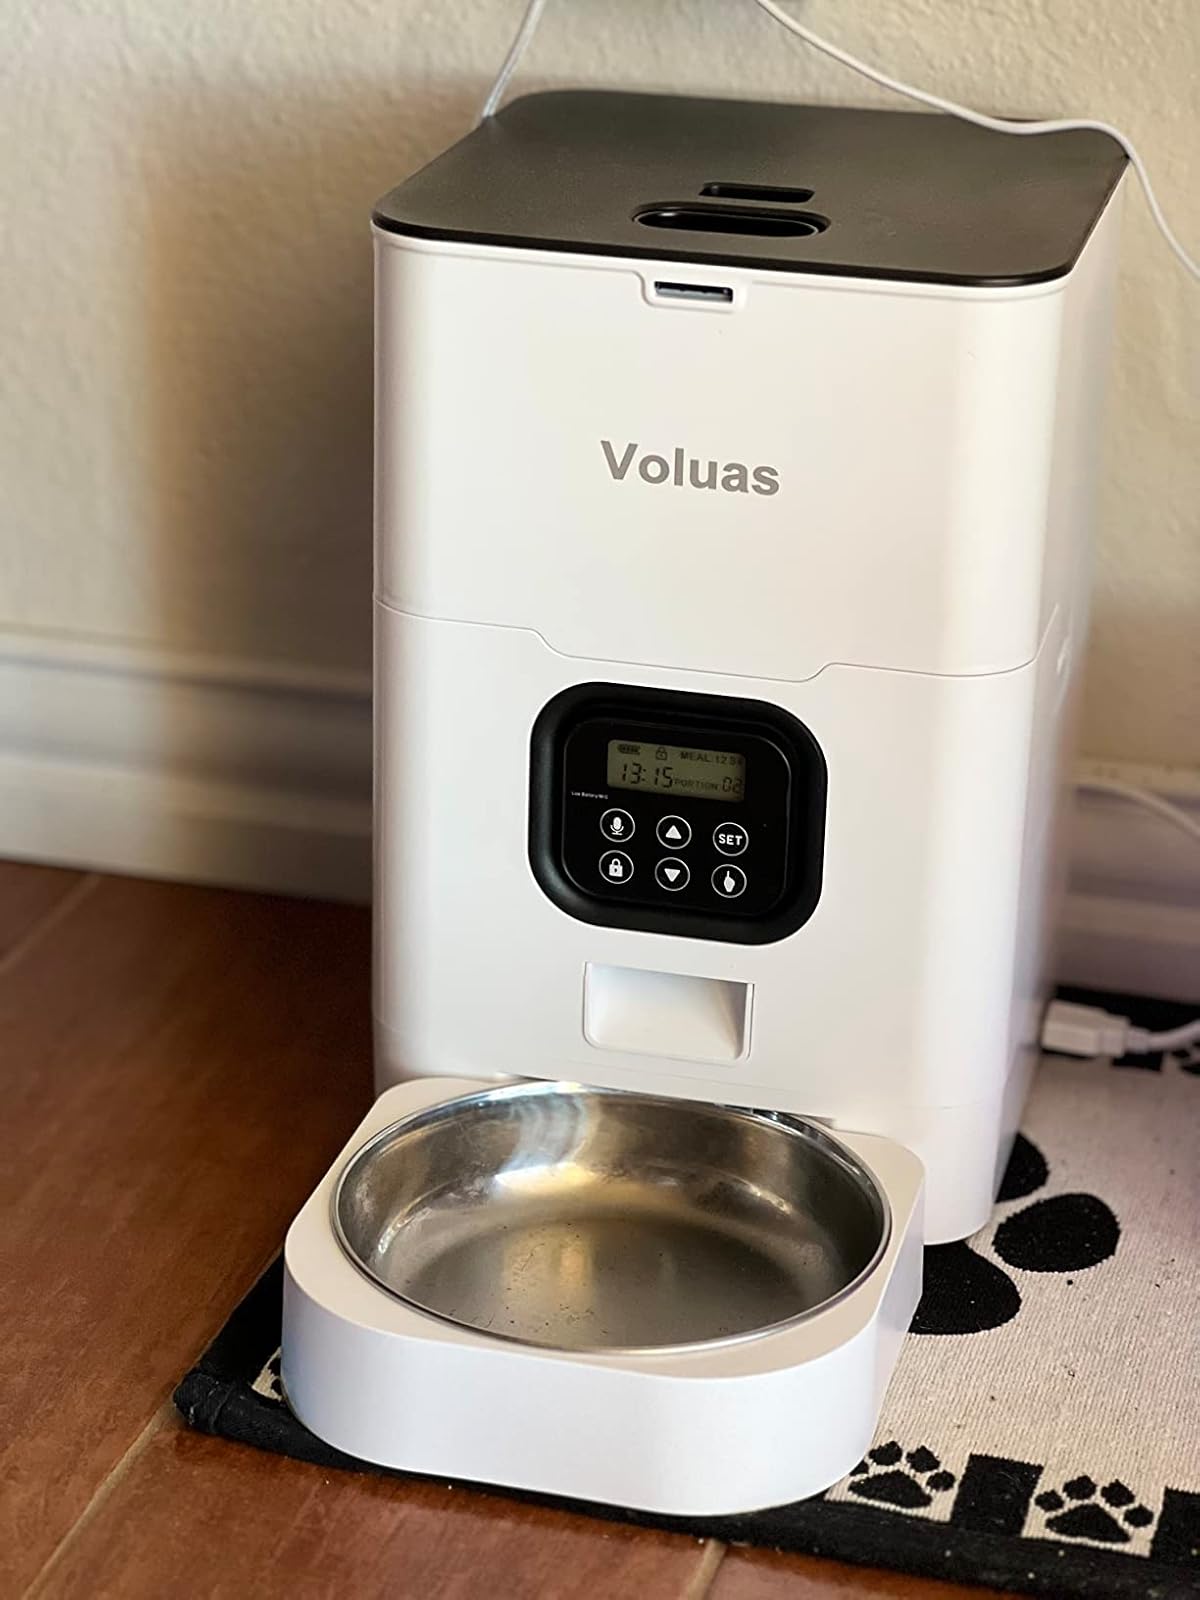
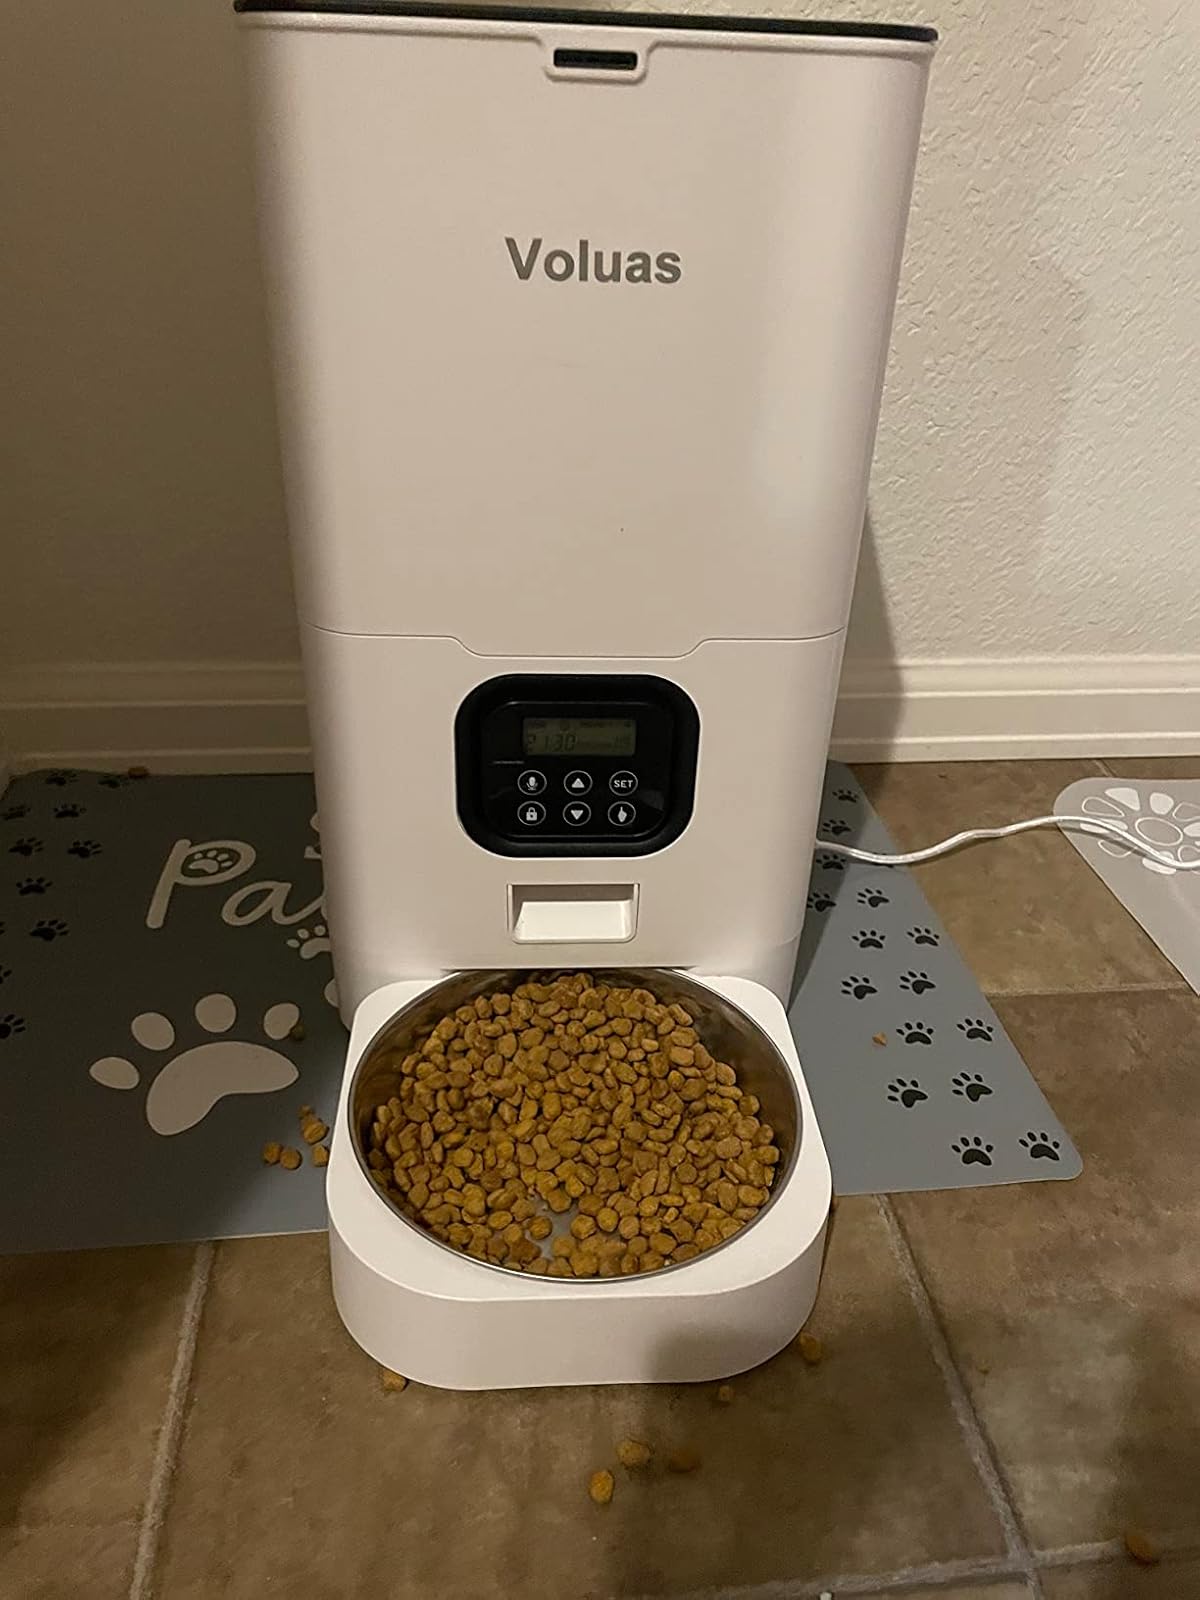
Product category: items_feeder
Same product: yes